Thomas Edwards (Australian politician)

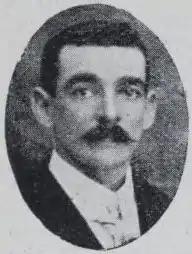

Thomas Tonkin Edwards (5 December 1875 – 27 September 1951) was an Australian politician who represented the South Australian House of Assembly multi-member seat of Barossa from 1930 to 1933. He was elected as a member of the Labor Party, but was expelled from the party in the 1931 Labor split and sat with the splinter Parliamentary Labor Party for the remainder of his term.